Bugatti

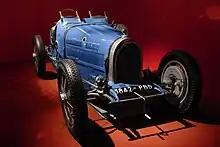

The company also enjoyed great success in early Grand Prix motor racing: in 1929, a privately entered Bugatti won the first ever Monaco Grand Prix. Bugatti's racing success culminated with driver Jean-Pierre Wimille winning the 24 hours of Le Mans twice (in 1937 with Robert Benoist and in 1939 with Pierre Veyron).